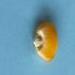
Maize quality: Good